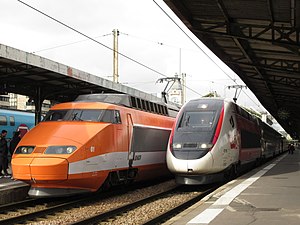
TGV
TGV på Gare de Lyon i Paris, 2020
TGV betegner en række franske højhastighedstog, der har været i drift siden 1981. Toget udvikledes og produceredes af firmaet Alstom i et samarbejde med SNCF, som også varetager driften. TGV og strækningerne LGV udgjorde i starten af 1980’erne det første egentlige net af højhastighedsjernbaner i Europa, og nettet udvides fortsat.